Leganés

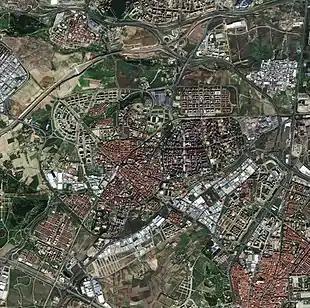
Leganés as seen from the Sentinel-2 of the European Space Agency.

The city is located in the central part of the Iberian Peninsula, at roughly 667 metres above sea level. The urban core is surrounded by motorways, including: M-40, A-42, R-5, M-45 and the M-50.